Premier League 20 Seasons Awards

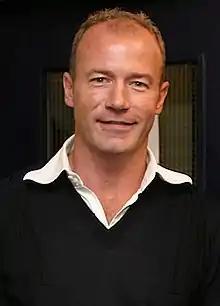
Alan Shearer won both the 10 seasons and 20 seasons awards for most goals scored.

The 20 Seasons Awards also recognised a number of statistical feats achieved during the first and second decades, in the following categories: